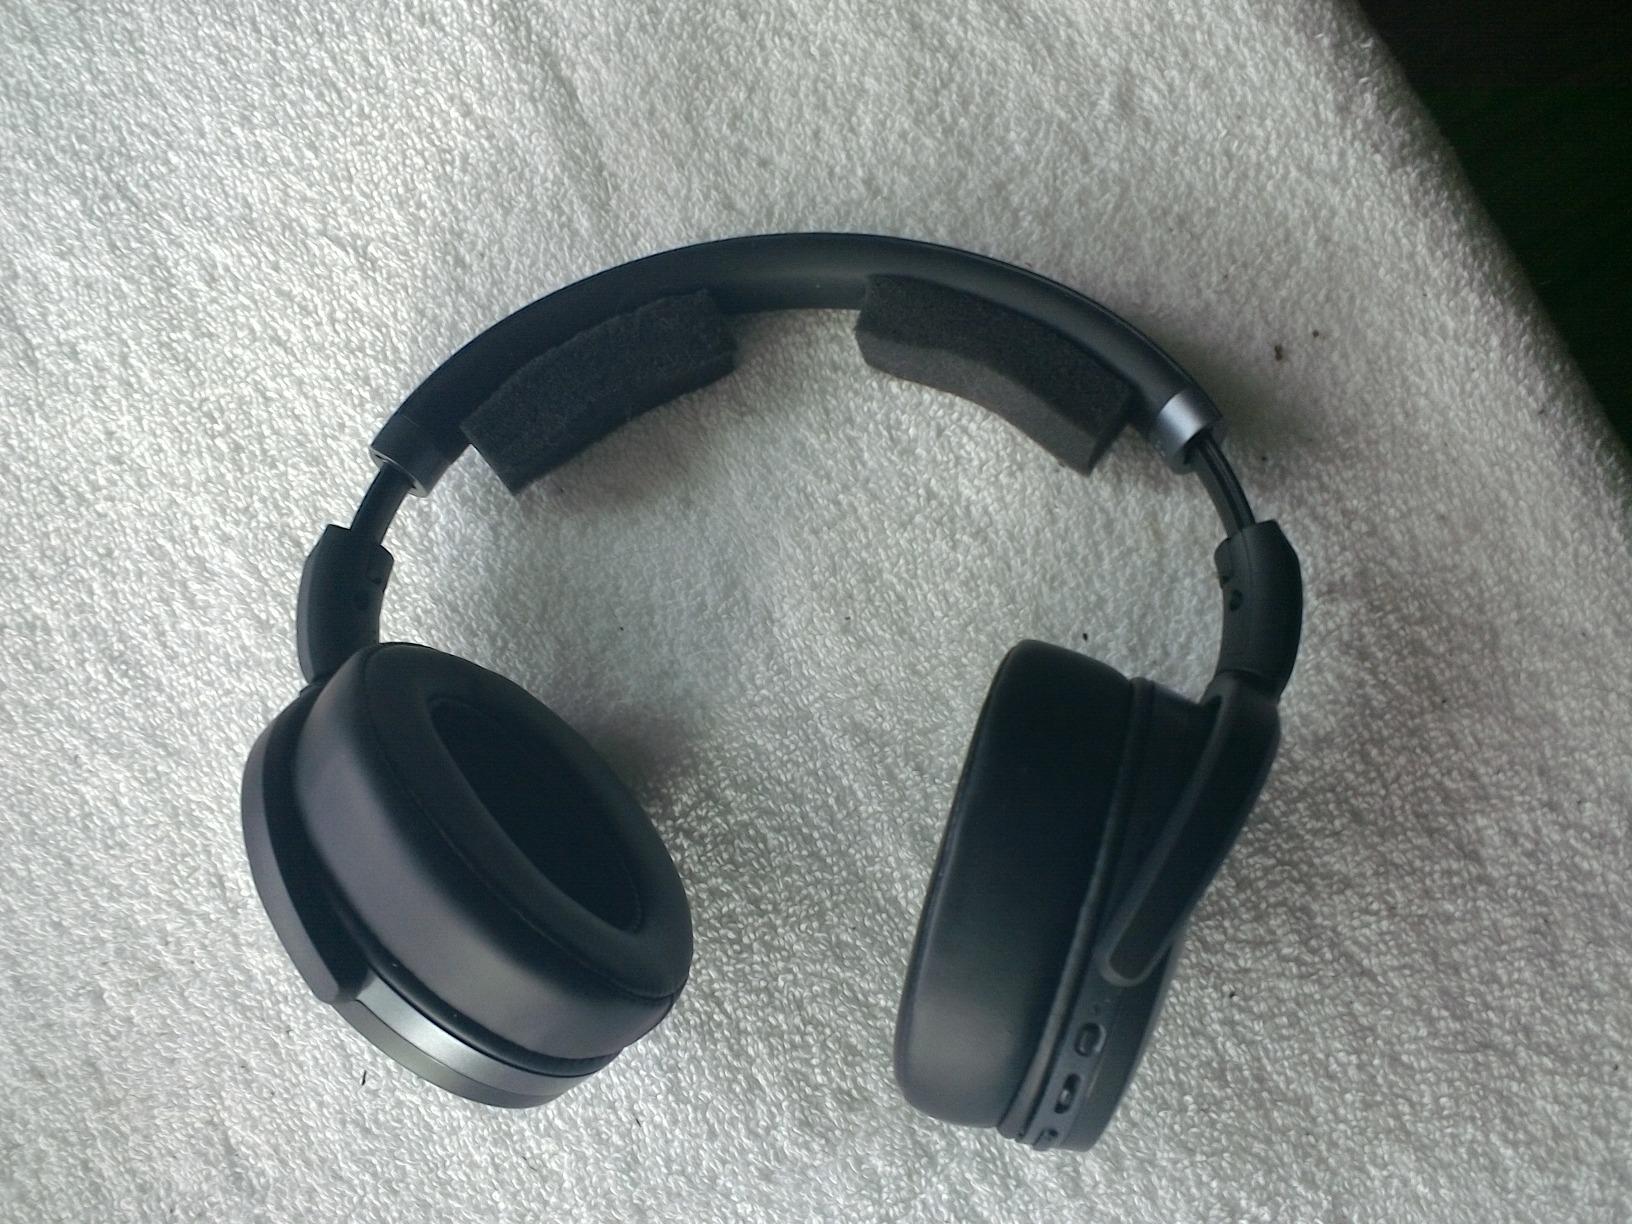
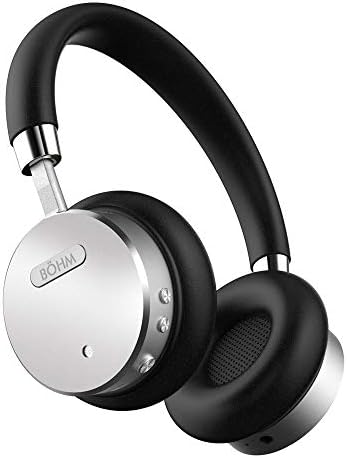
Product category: headphones
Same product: no